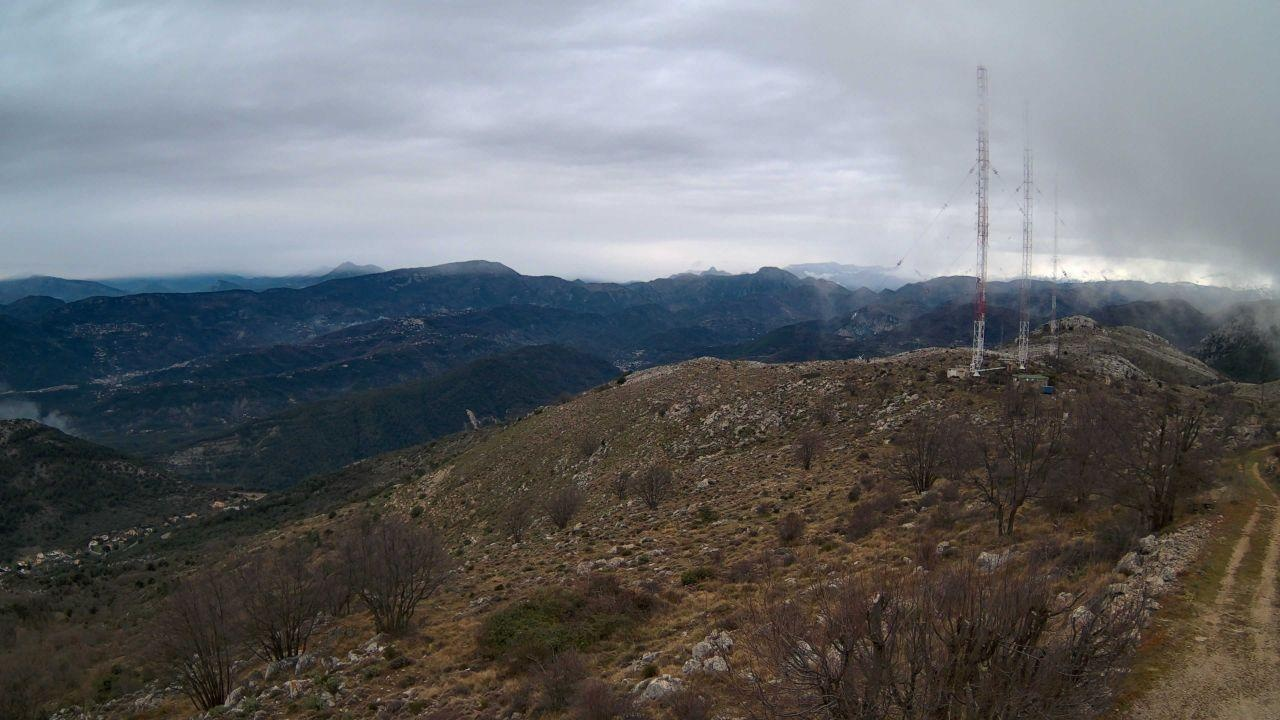
Fire: no
Smoke: yes